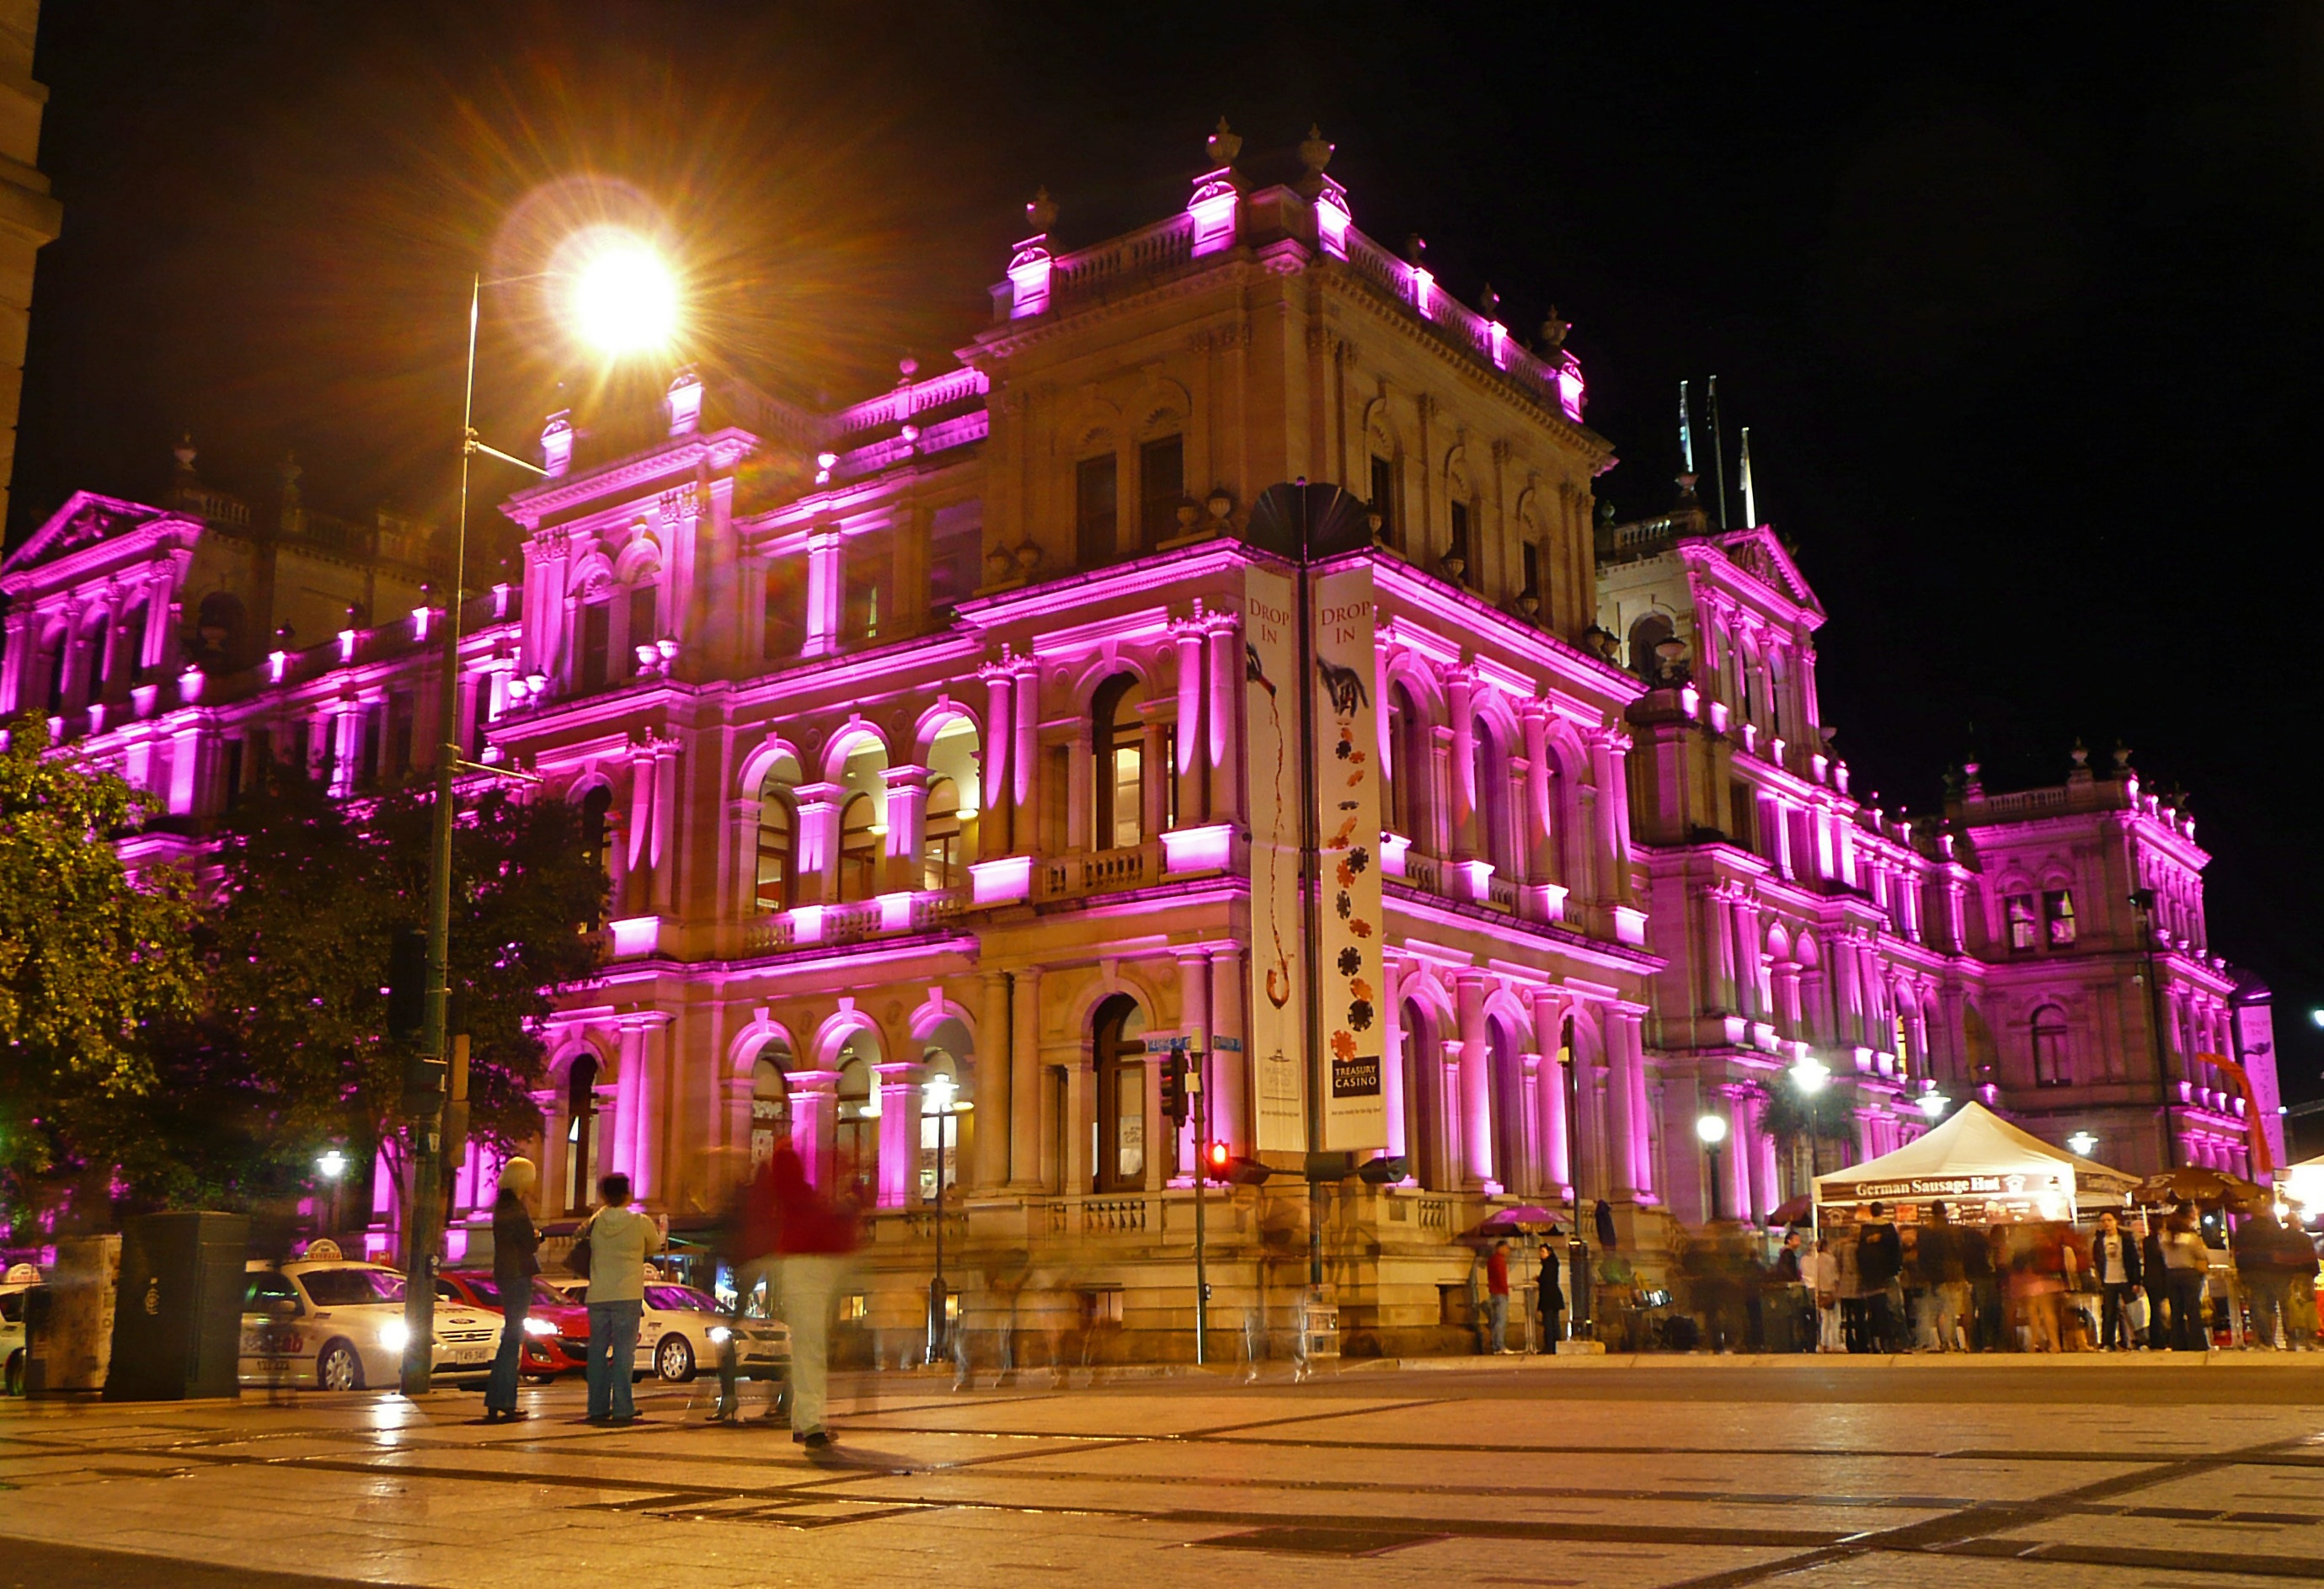
night, purple, town, building, city, home, cityscape, downtown, evening, plaza, landmark, facade, christmas, lighting, christmas decoration, town square, abendstimmung, metropolis, night photograph, christmas lights, house facade, human settlement